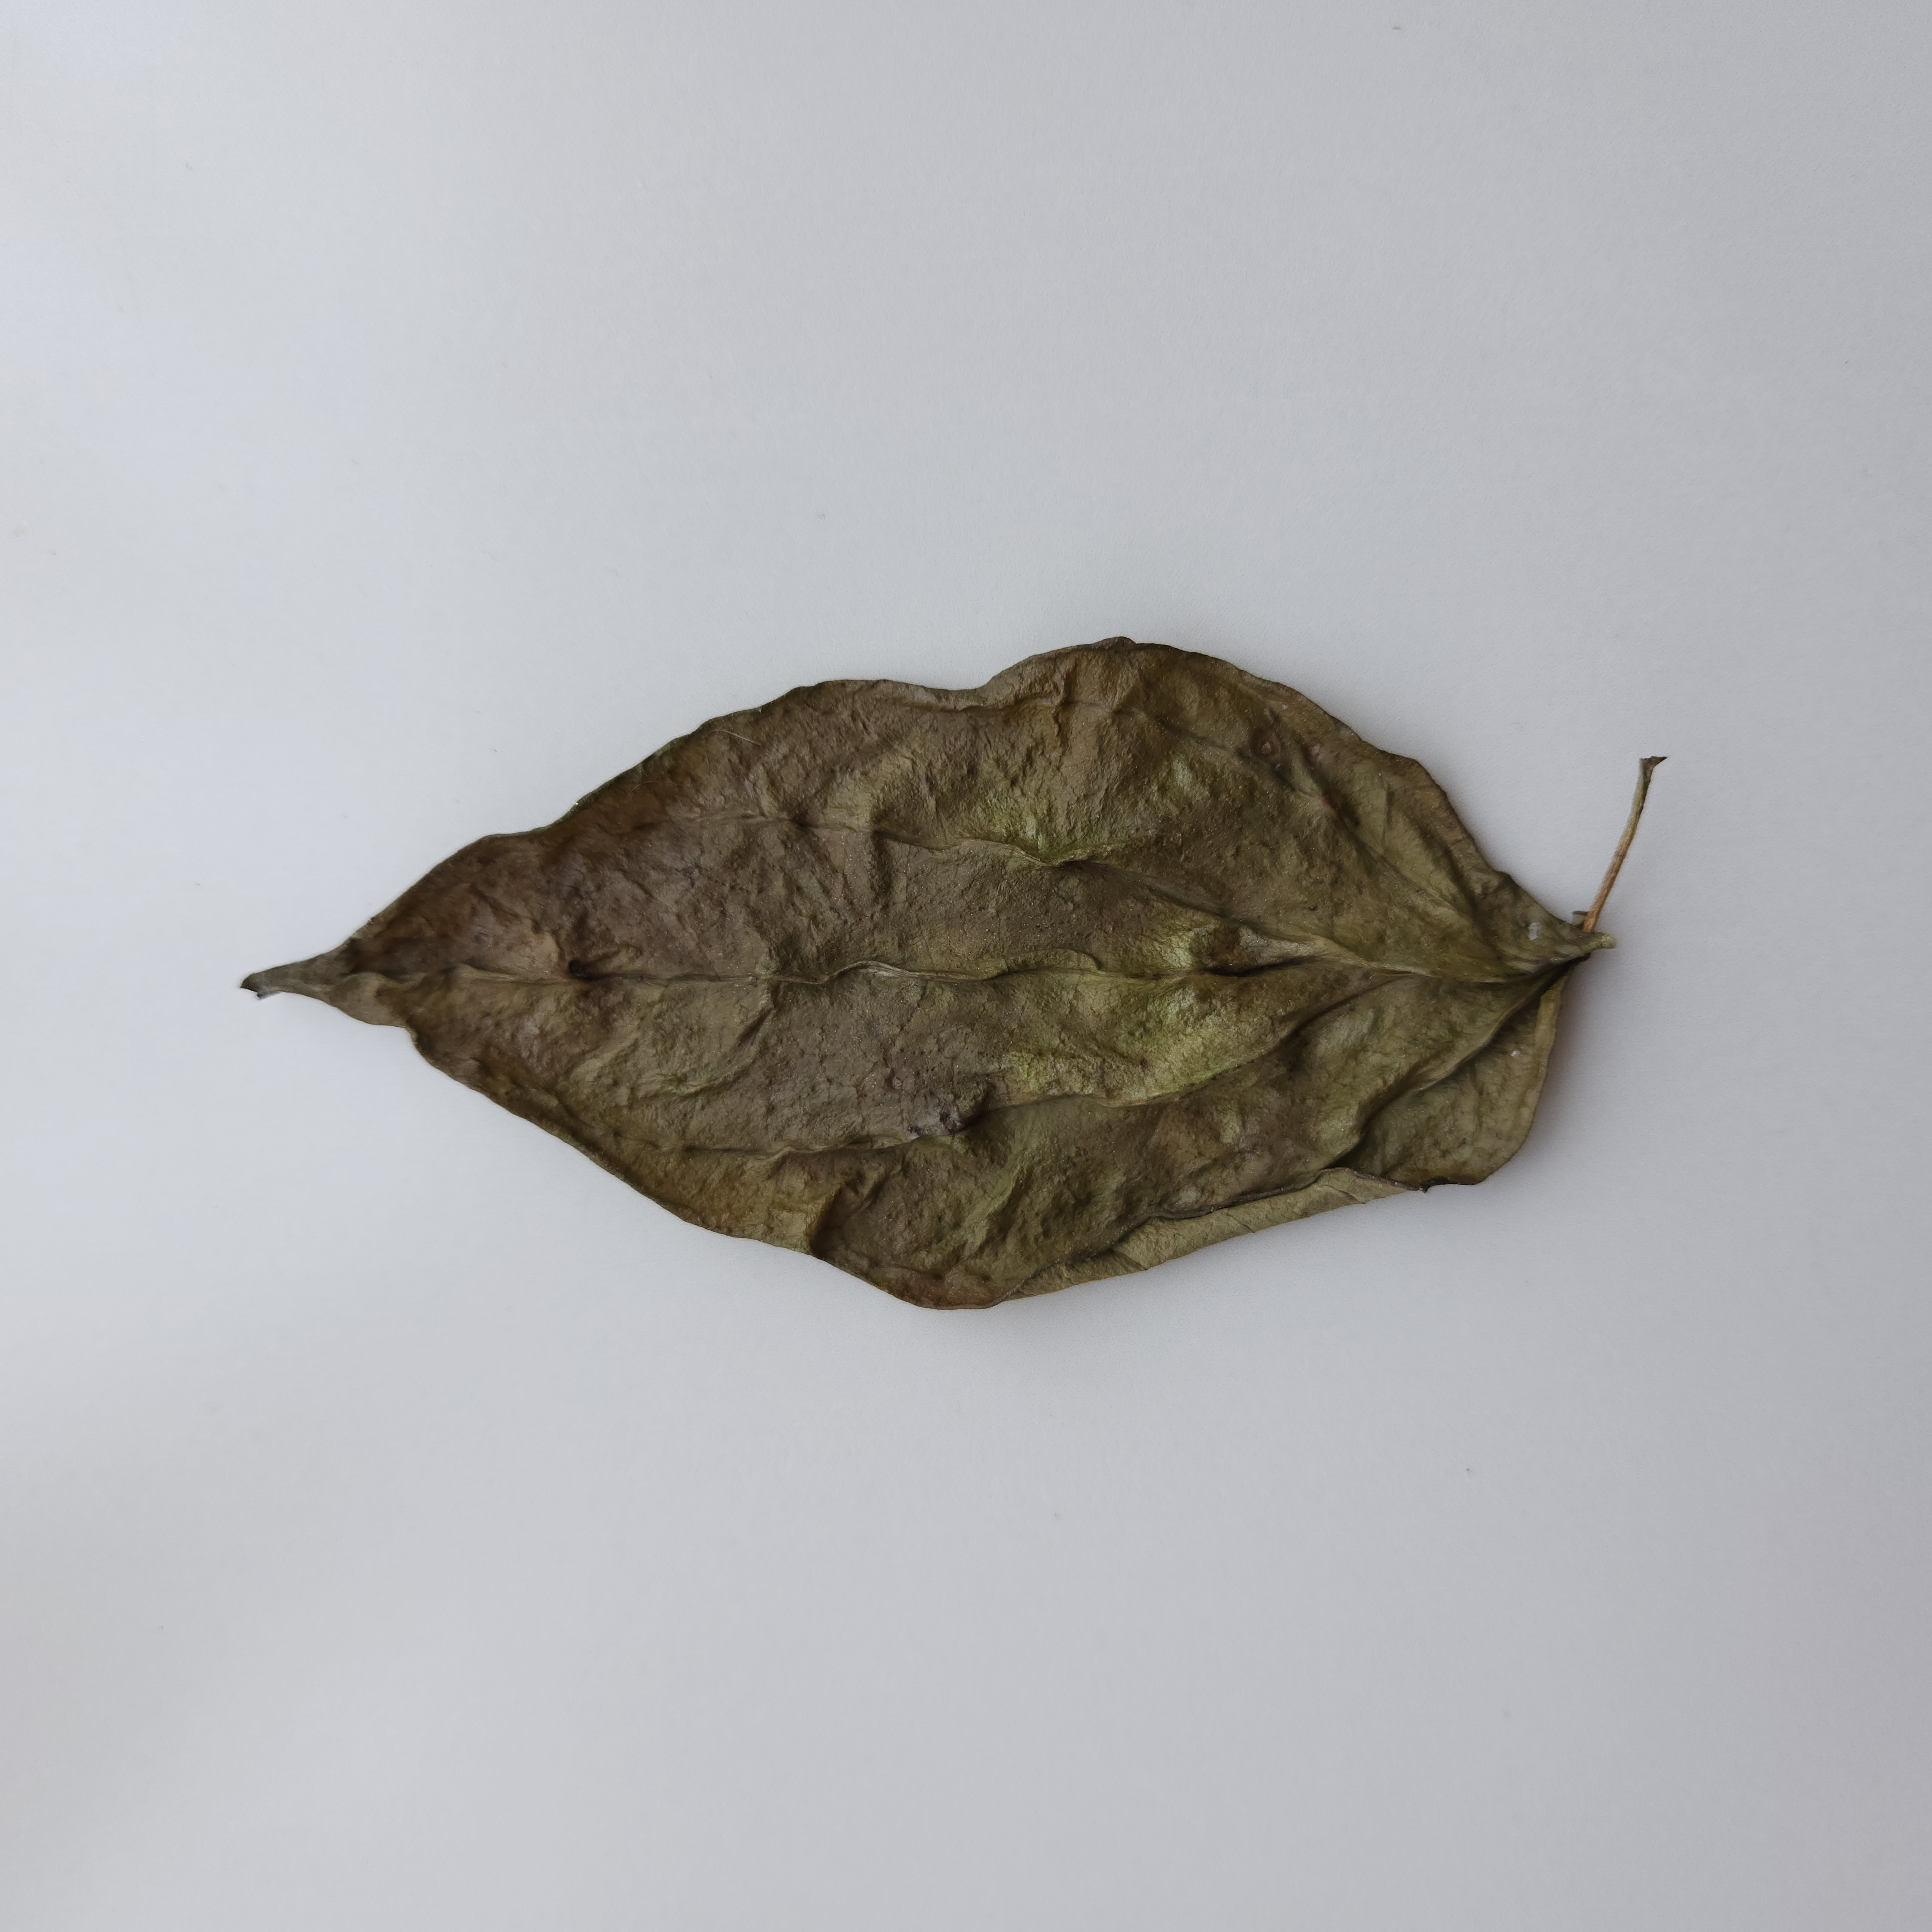
Label: Dried